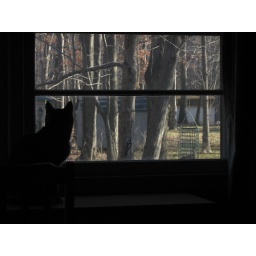
Megan watching the birds at the feeders outside. There's a Downy Woodpecker on the tree in the center